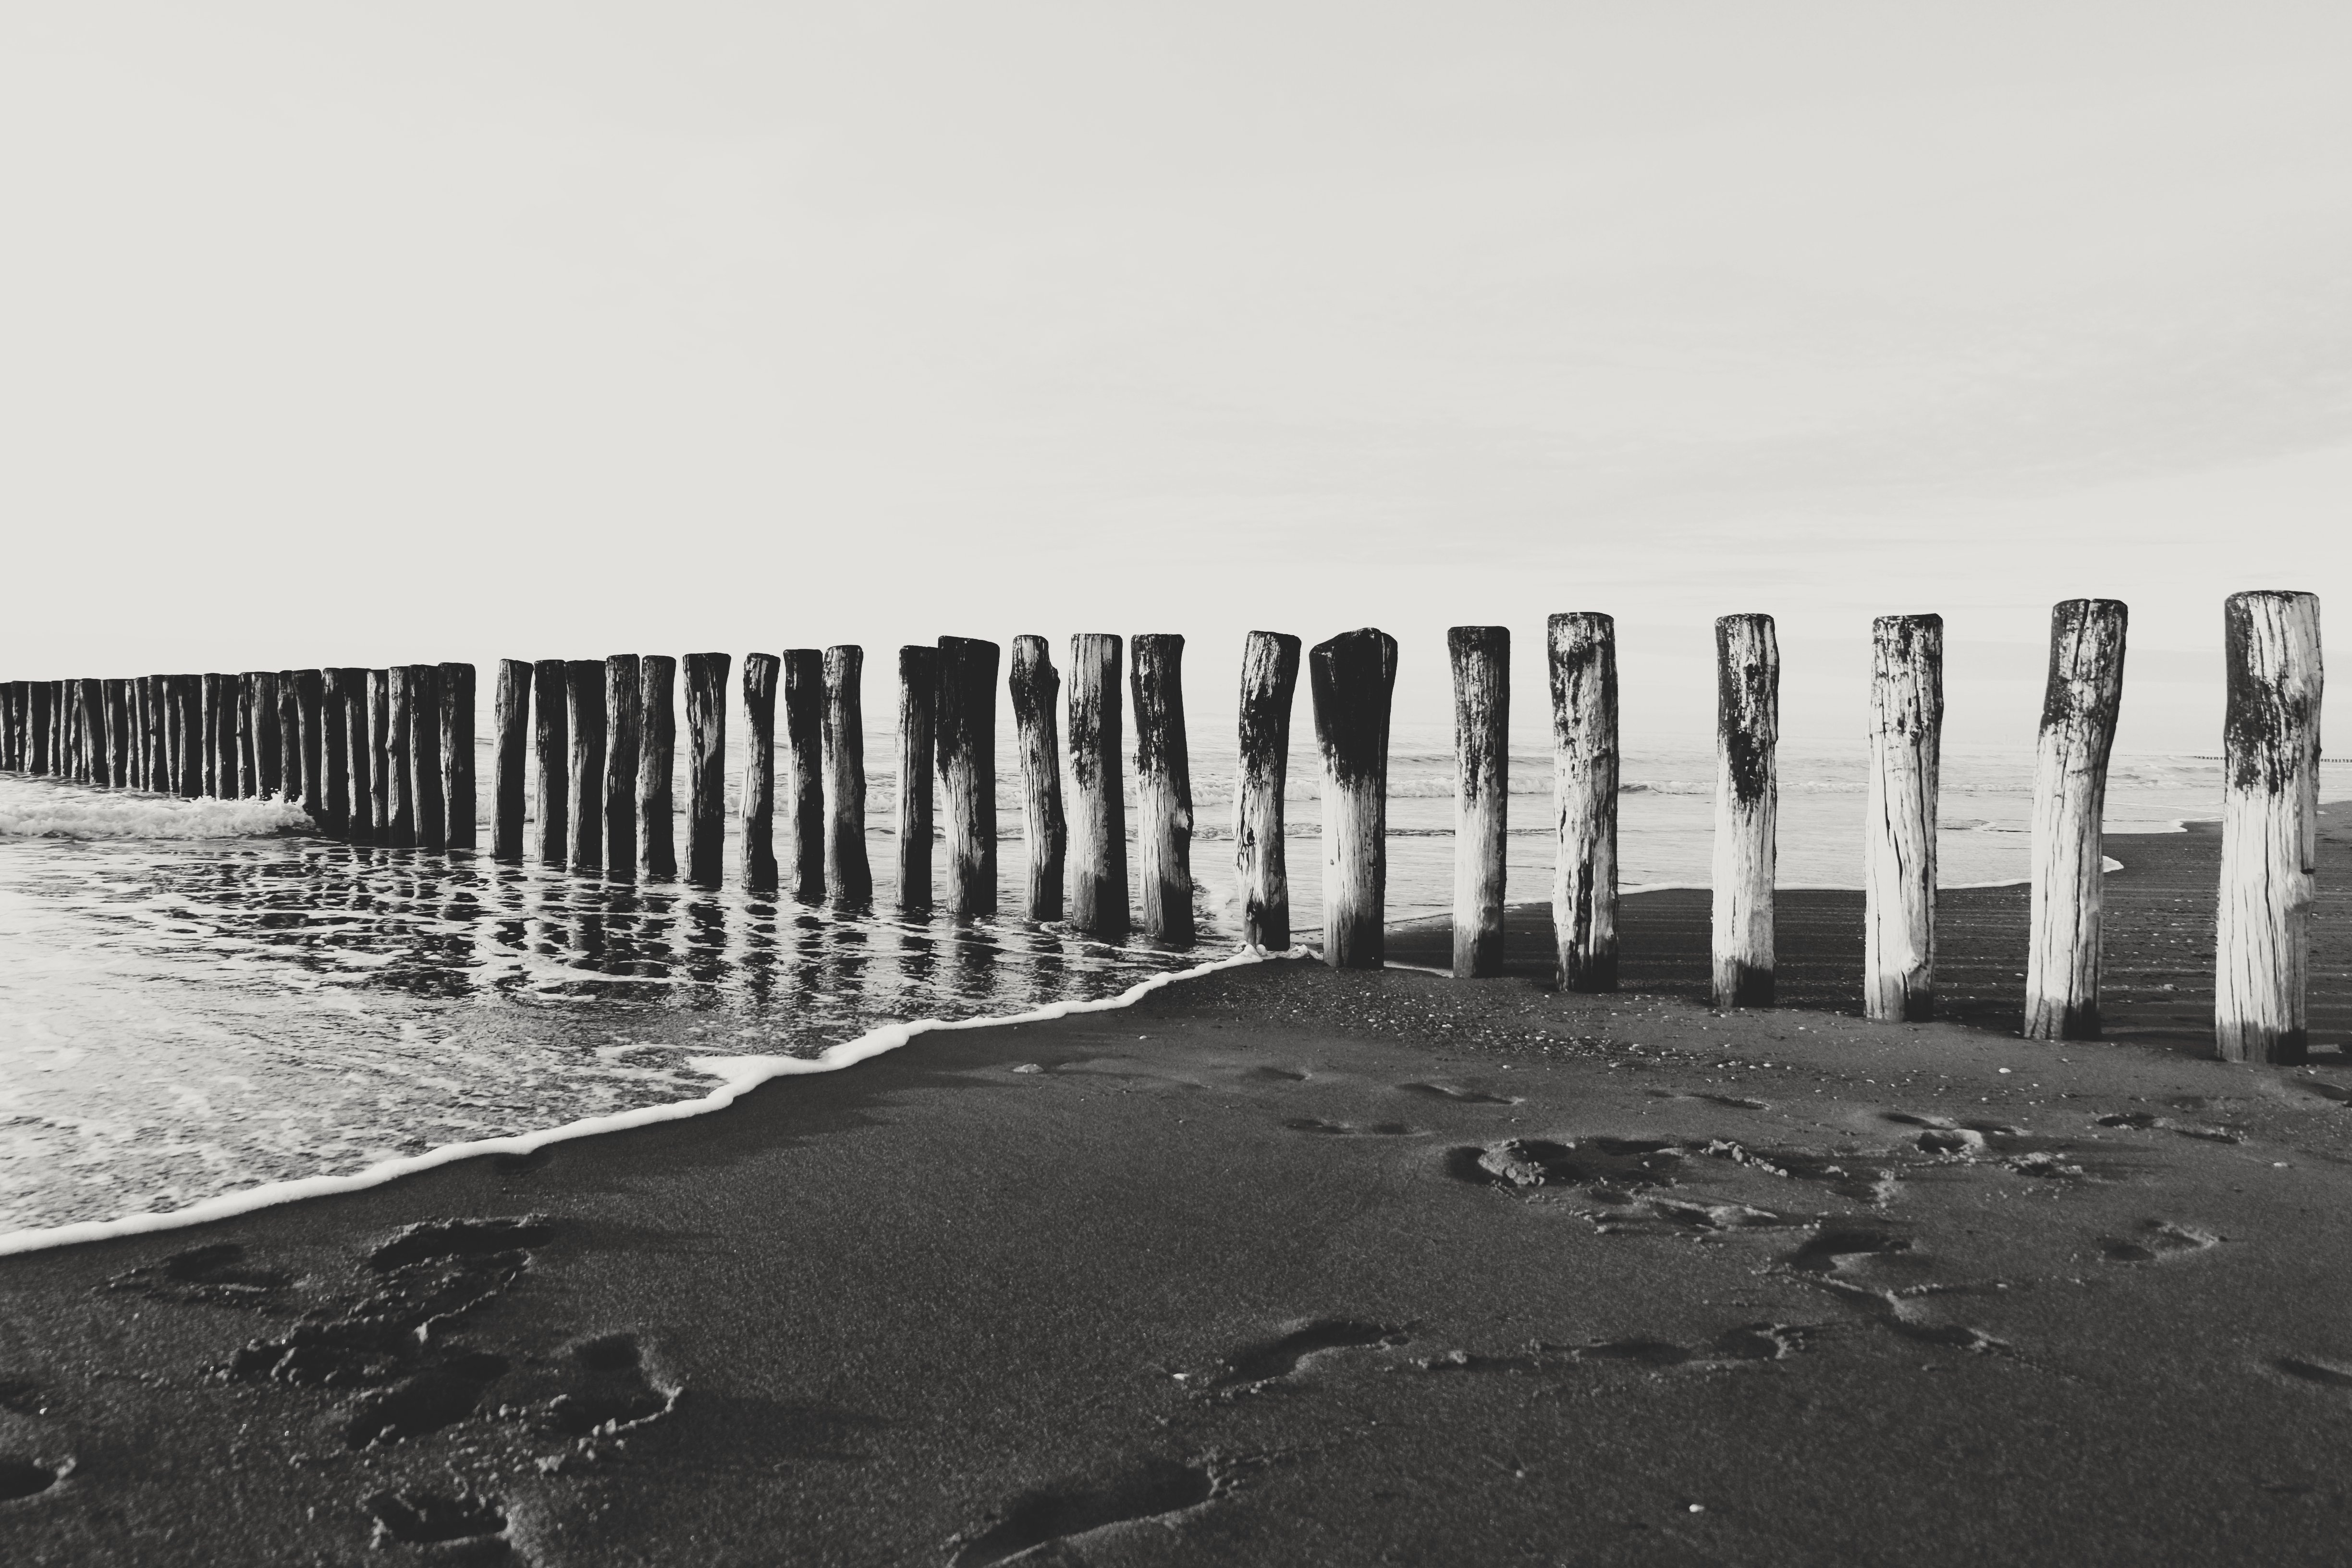
beach, sea, coast, water, nature, sand, ocean, black and white, sky, white, photography, wave, summer, monochrome, life, shape, monochrome photography